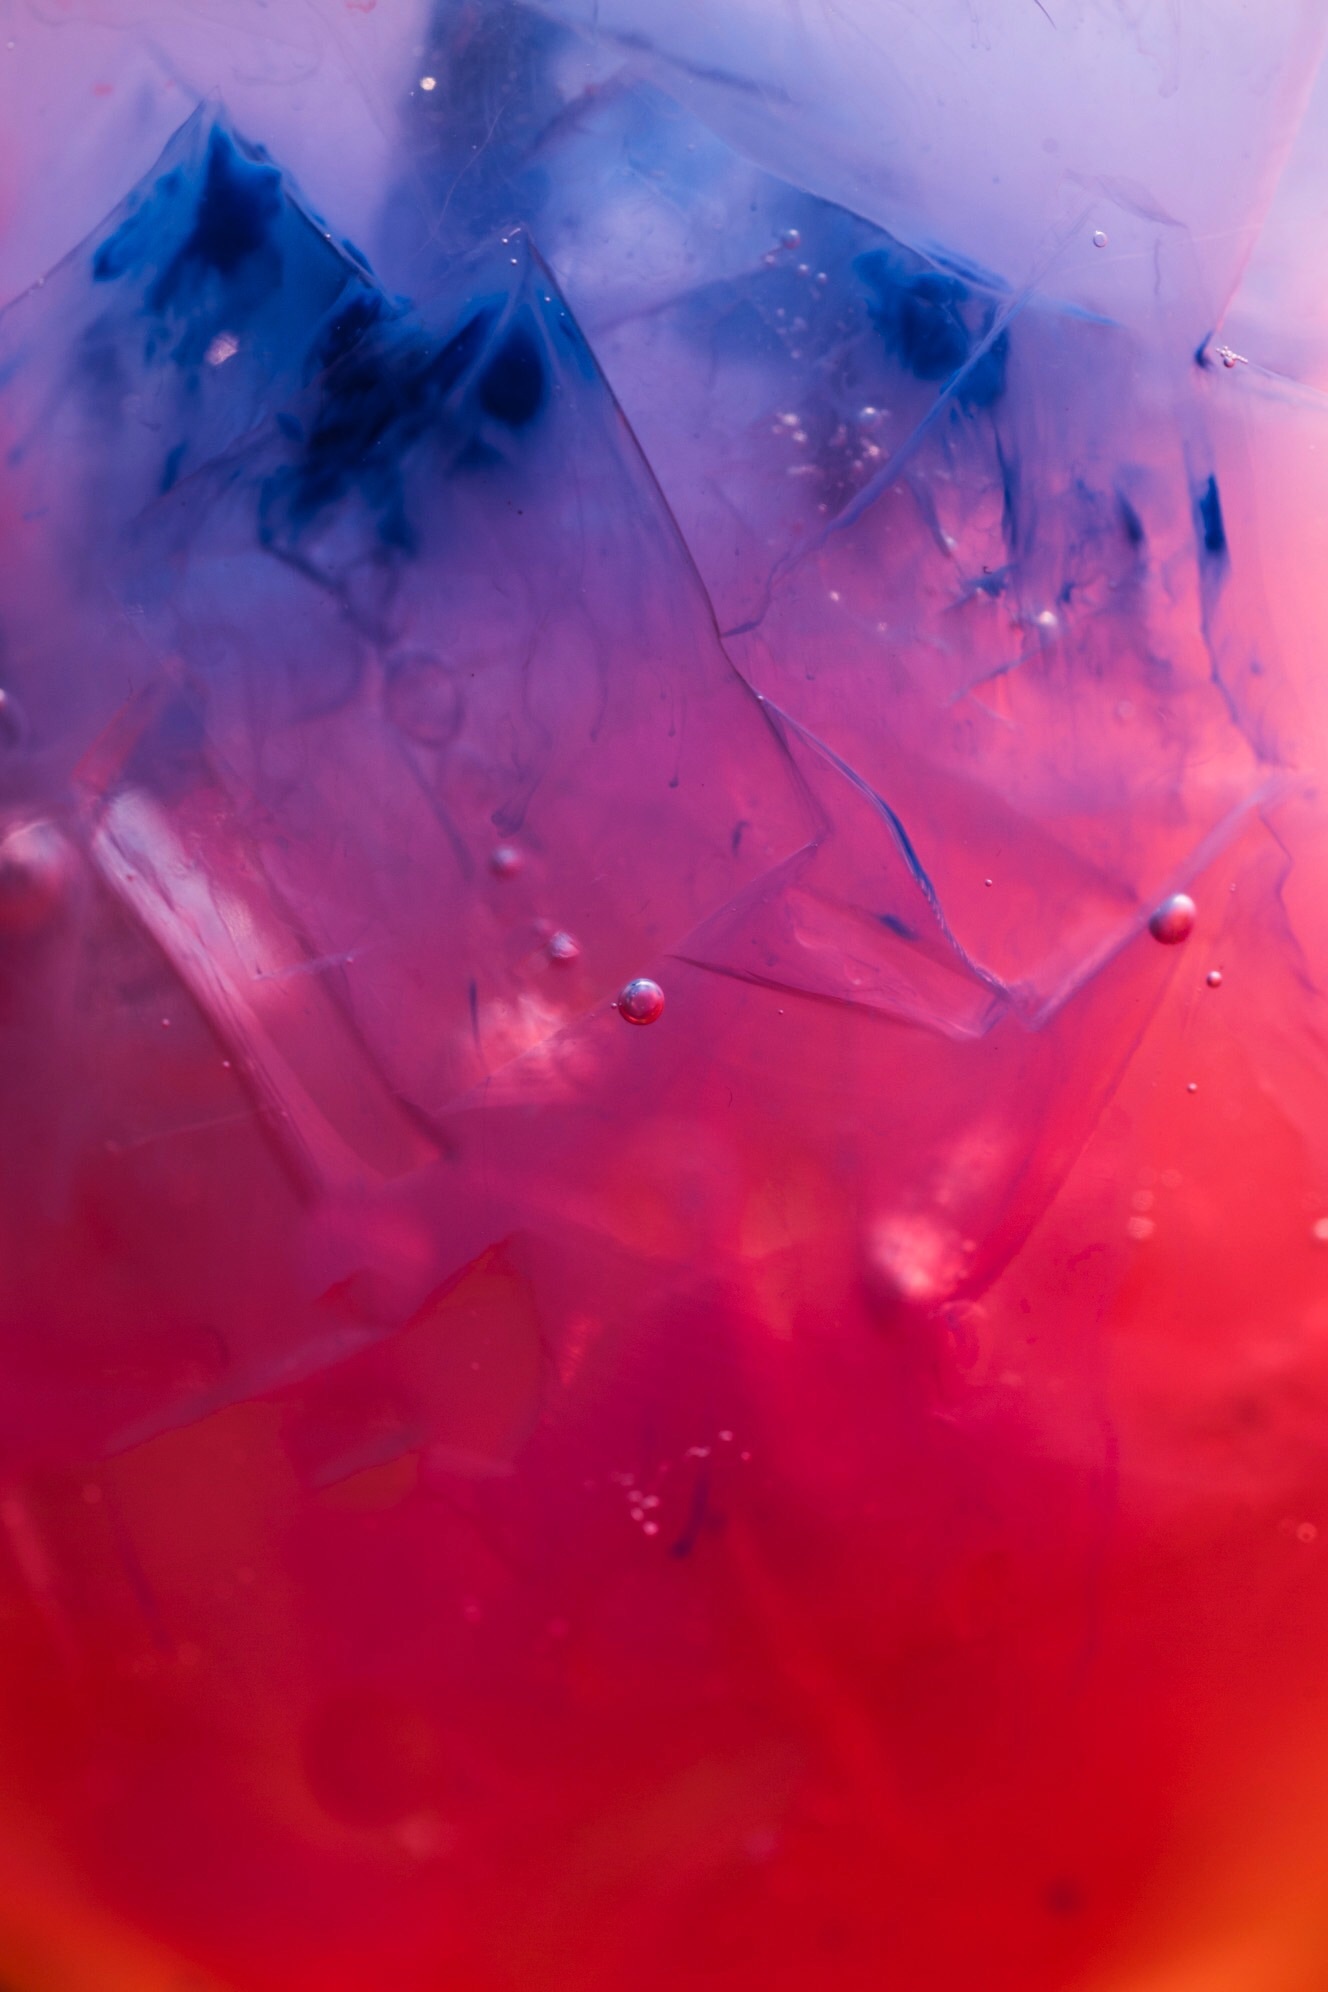
light, sunlight, petal, atmosphere, reflection, red, color, drink, blue, cocktail, tasty, shape, enjoy, macro photography, computer wallpaper